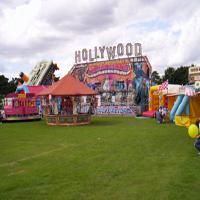
Weather: cloudy or overcast